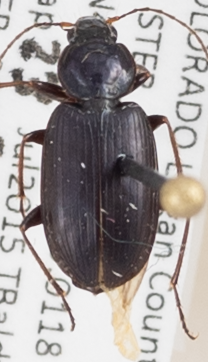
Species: Agonum placidum
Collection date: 2015-07-23
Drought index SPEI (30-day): -0.2
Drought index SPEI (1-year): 1.45
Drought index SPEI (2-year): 1.498